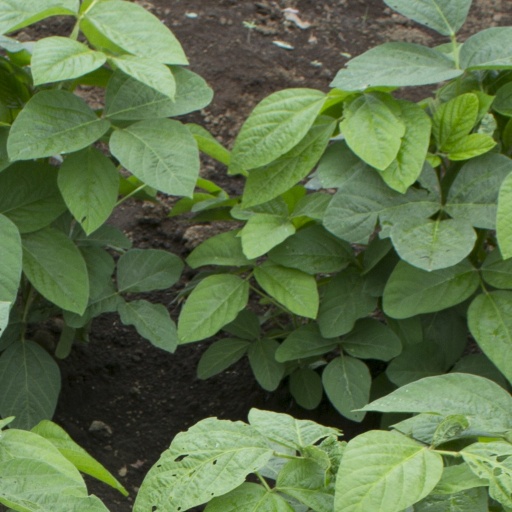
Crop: soybean